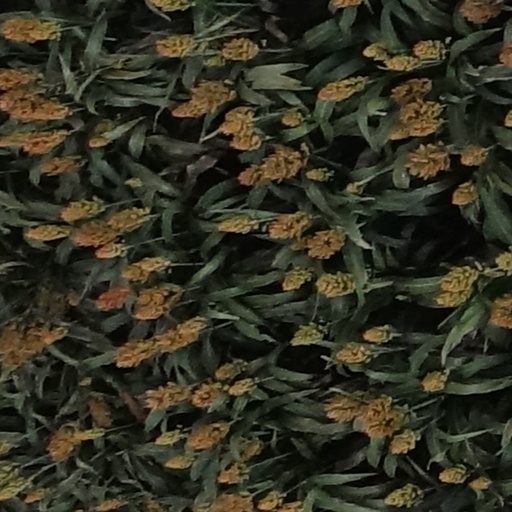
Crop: sorghum